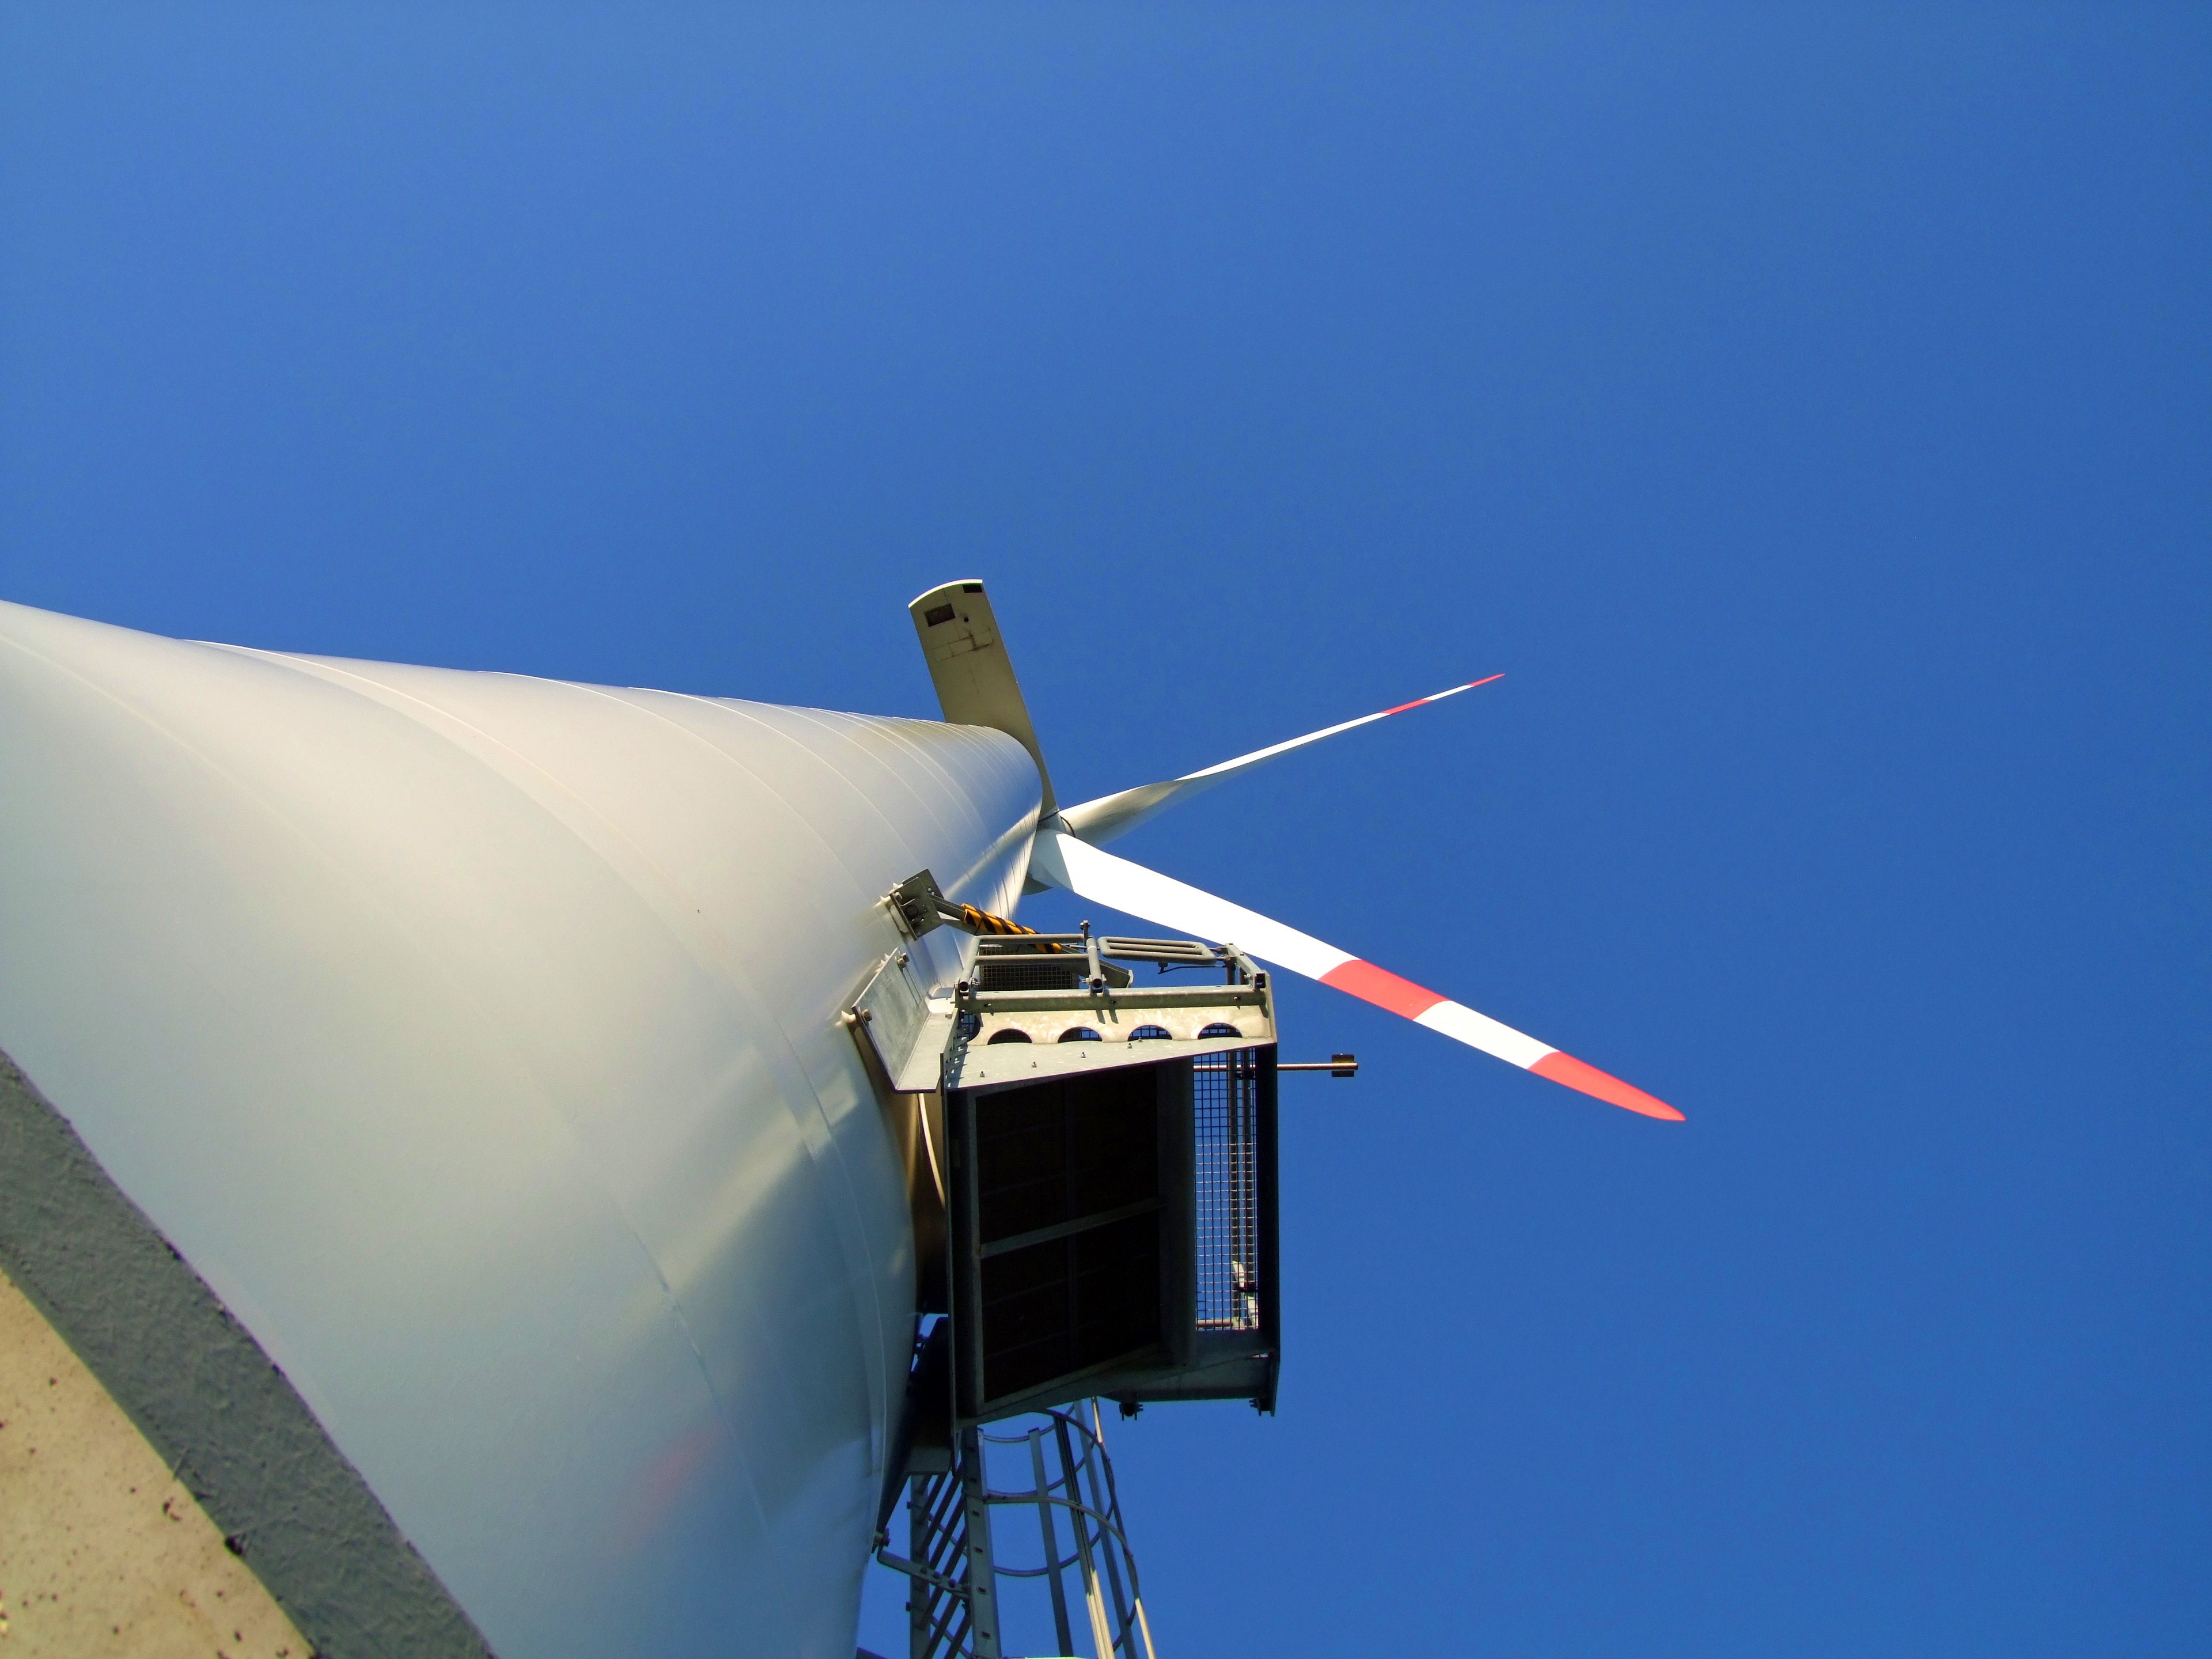
wing, sky, technology, windmill, wind, aircraft, high, vehicle, aviation, mast, flight, machine, blue, wind turbine, wind energy, wind power, current, large, power generation, environmental technology, rotor blades, electricity production, atmosphere of earth, aircraft engine